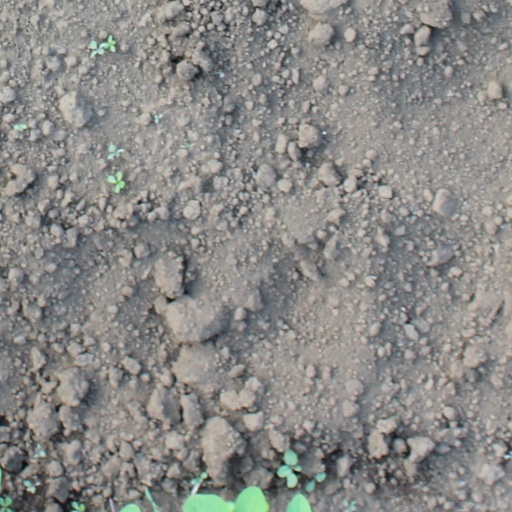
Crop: soybean